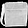
Label: Bag